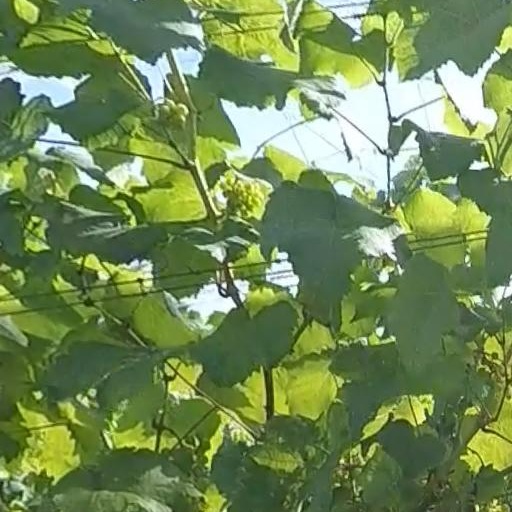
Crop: grape